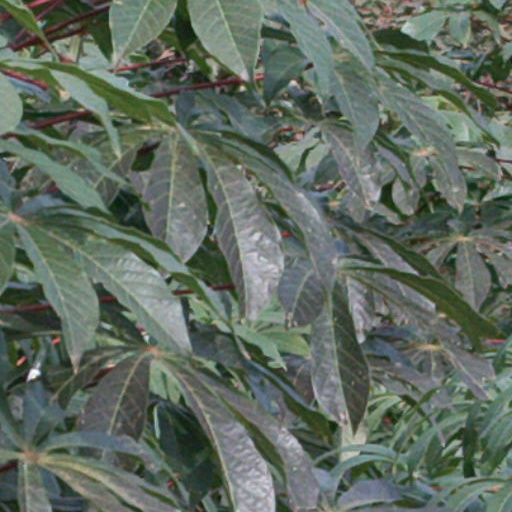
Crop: cassava